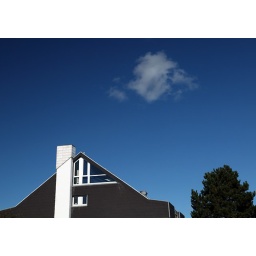
House, tree and cloud conjunction in Westerland